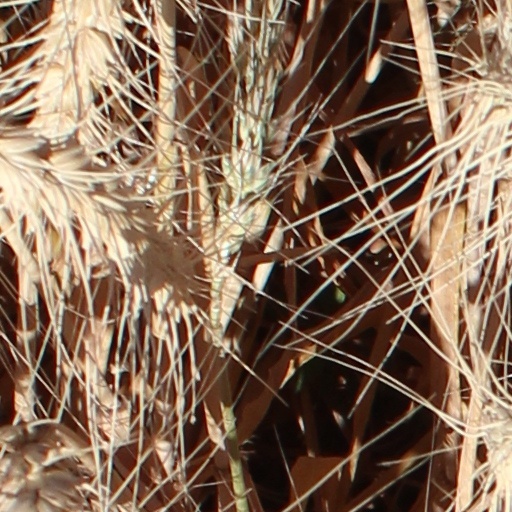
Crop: wheat